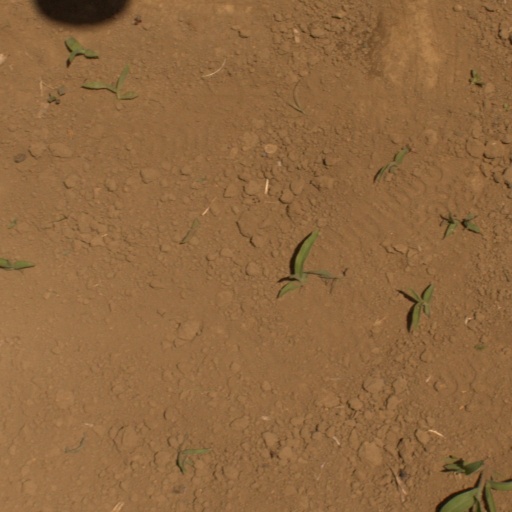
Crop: Jerusalem artichoke